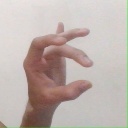
अक्षर: ओ